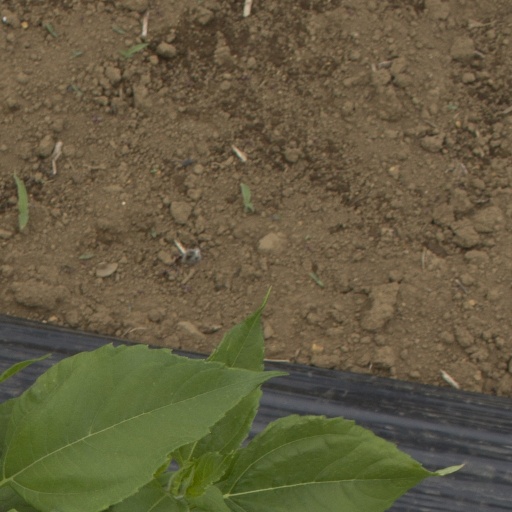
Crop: Jerusalem artichoke